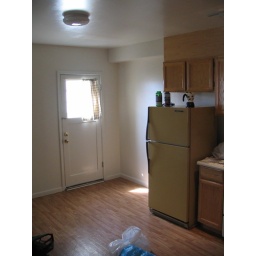
A small barred window lets in the only light... but if we open the door it's great.